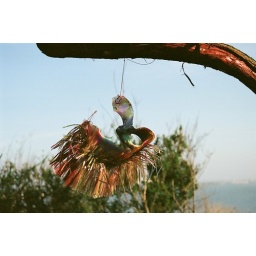
A strange addition to other tree hangings a mangled and red painted mask spins freely and eerily in the breeze.